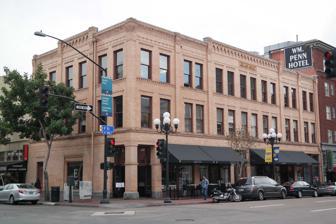
Building: George Hill Building
Country: United States of America
Year built: 1897
Historic building in San Diego, California, U.S. George Hill Building The building's exterior in 2014 General information Address 527 F Street Town or city San Diego , California Country United States Coordinates 32°42′49″N 117°09′34″W / 32.713527°N 117.159534°W / 32.713527; -117.159534 The George Hill Building is an historic structure located at 527 F Street in San Diego 's Gaslamp Quarter , in the U.S. state of California. It was built in 1897. The Gaslamp Quarter Historic Marker for the building, marker number 75, reads: George Hill Building, 1897. This three-story structure was built to replace the landmark Horton’s Hall, which was partially destroyed by fire. The building was designed for five storerooms on the first floor, and thirty offices on the upper floors. The San Diego Normal School, now San Diego State University, once leased space on the upper floors. In 1920, the Ratner Cap Manufacturing Company, the fifth largest operation of its kind in the U.S. and first on the West Coast, moved in. Ratner’s later bought the copyrights to the Hang Ten trade name and footprint design. Plaque for the building, 2016 See also Architecture portal California portal List of Gaslamp Quarter historic buildings References